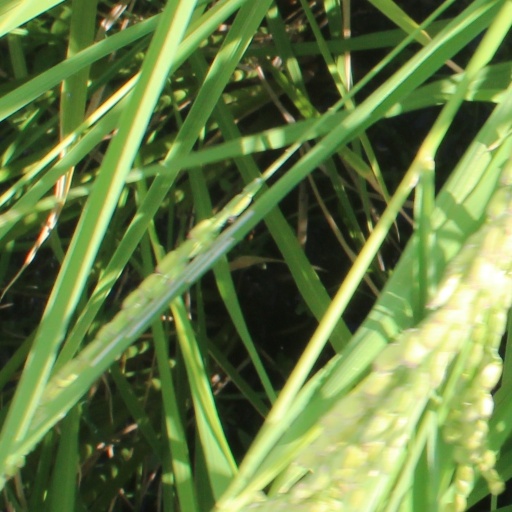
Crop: rice